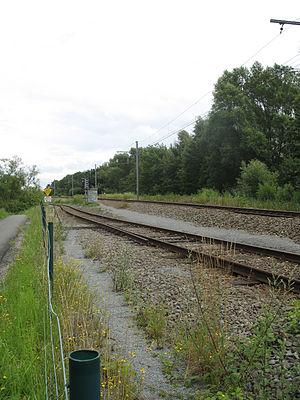
La ligne 270 est une ligne ferroviaire industrielle belge de la commune de Puurs, en province d'Anvers.